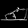
Label: Sandal